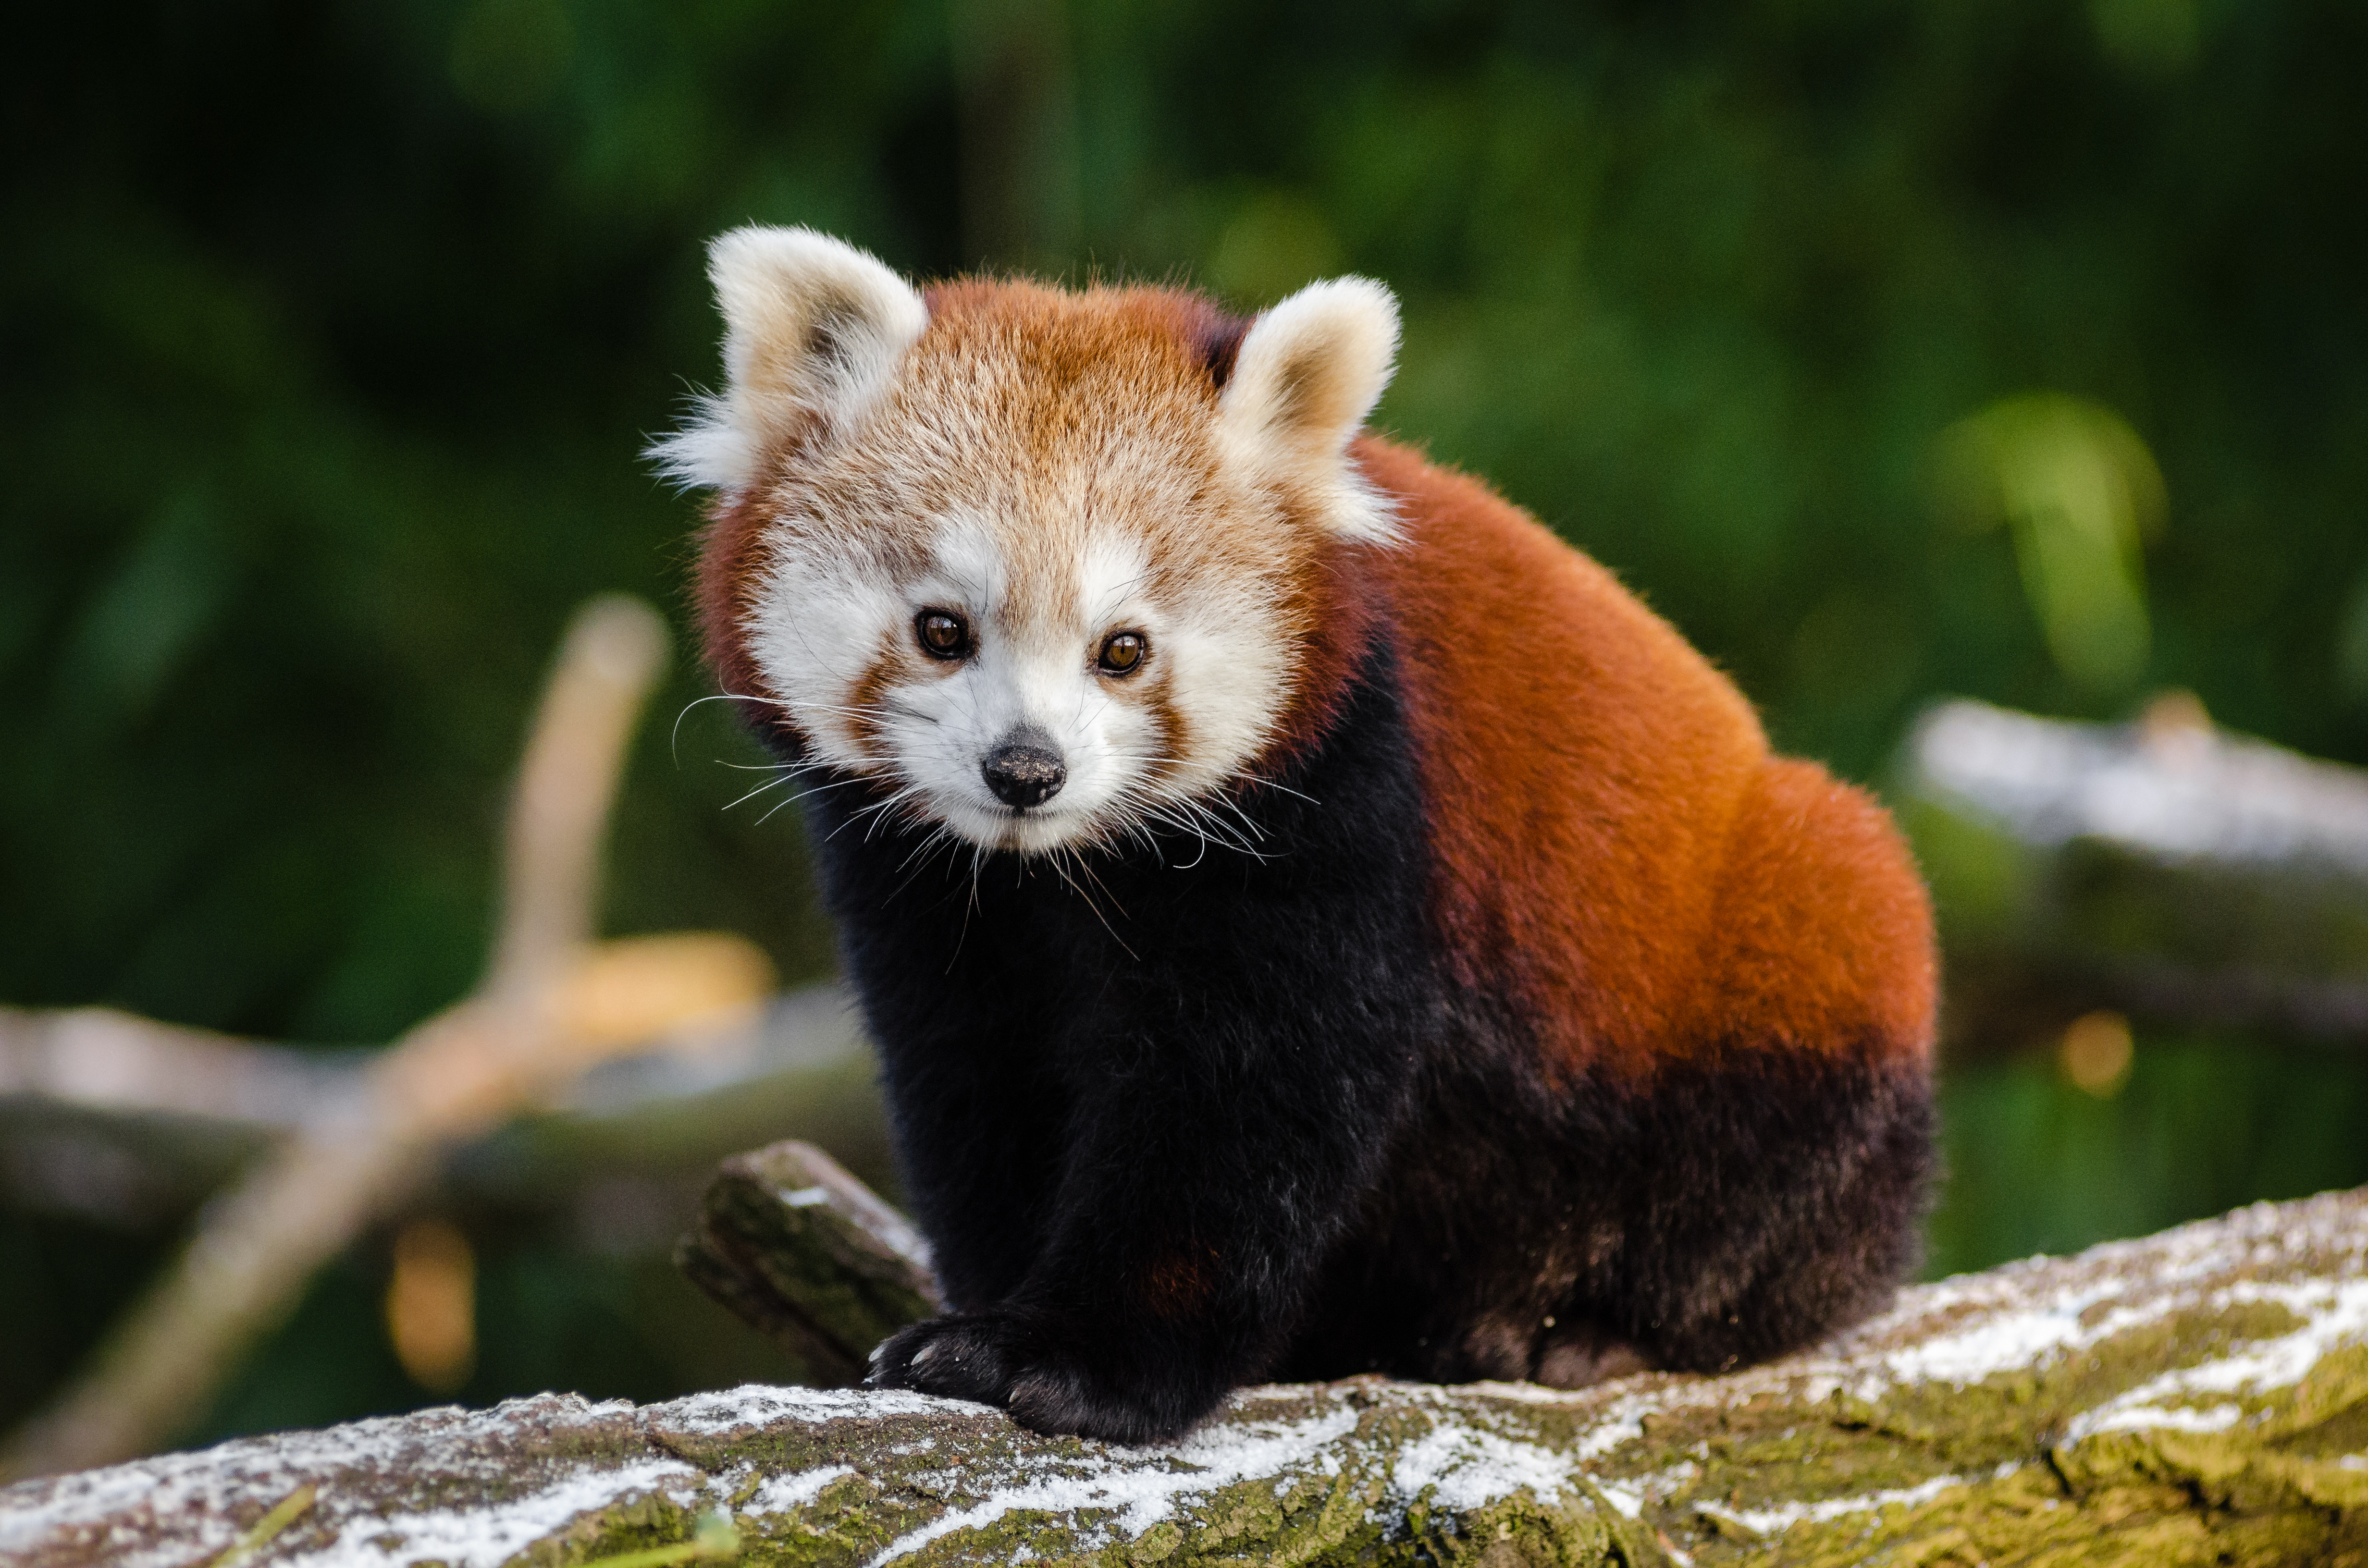
tree, nature, cold, winter, bokeh, vintage, sweet, feet, animal, cute, female, wildlife, zoo, fur, orange, young, green, high, red, foot, mammal, nikon, fauna, red panda, panda, 2015, face, nose, paw, tail, animals, ears, endangered, vertebrate, germany, deutschland, natur, paws, tier, iso, fell, gesicht, baum, adorable, bamboo, d7000, roter, kleiner, niedlich, sues, suess, species, bedrohte, tierart, tierpark, weiblich, jungtier, jung, ohren, schwanz, nase, bedroht, ailurus, fulgens, mozilla, firefox, wochenende, weekend, kalt, gr n, s s